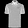
Label: T - shirt / top